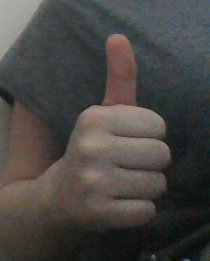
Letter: aleff